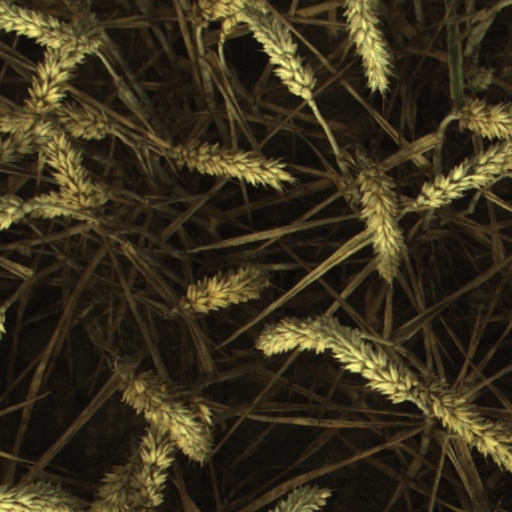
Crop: wheat